Amos Pinchot

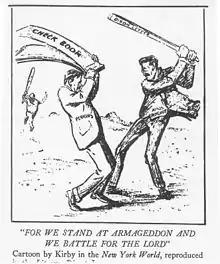
Pinchot (wielding a letter of support from Roosevelt campaign manager Senator Joseph M. Dixon) in battle with Perkins (with a check book symbolizing control of money) for control of the U.S. Progressive party. Editorial cartoon by Rollin Kirby, 1912.

Though a member of Roosevelt's inner circle during the Bull Moose campaign of 1912, Pinchot exasperated the former president with his moralistic criticism of the role of big business in the party, including his criticism of the party chairman, George Walbridge Perkins, who was a leading industrialist and sat on the board of U.S. Steel. Pinchot ultimately joined the Democratic Party, defended the rights of workers, and became acquainted with leftist intellectuals.